Calvin Frye

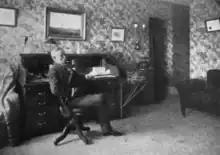
Calvin Frye at his desk

Calvin Frye was born in Frye Village, named after his grandfather, which is now part of Andover, Massachusetts. His grandfather and great-grandfather had fought in the War of 1812 and the American Revolutionary War, and his father had graduated Harvard in the same class as Ralph Waldo Emerson. After attending the public school in Andover, Frye was apprenticed as a machinist in Davis & Furber's machine shops in North Andover, where he worked until he joined Eddy. He moved with his family to Lawrence in the early 1860s. When he was 26 years old, Calvin married Ada E. Brush of Lowell, who was visiting in Lawrence, and who attended the same church. She died one year after the marriage, and Frye moved back in with his family. Frye was active in his local Congregational church as a librarian, class leader, and usher.